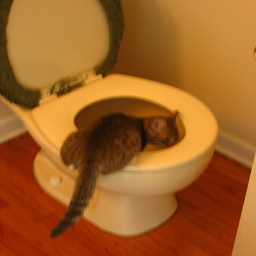
A white toilet with a cat drinking water out of it's bowl.
a cat standing on a toilet seat with its head in the bowl
A cat on the toilet peeks its head into the bowl.
A cat is sitting in a white toilet.
A small cat standing on the toilet seat.